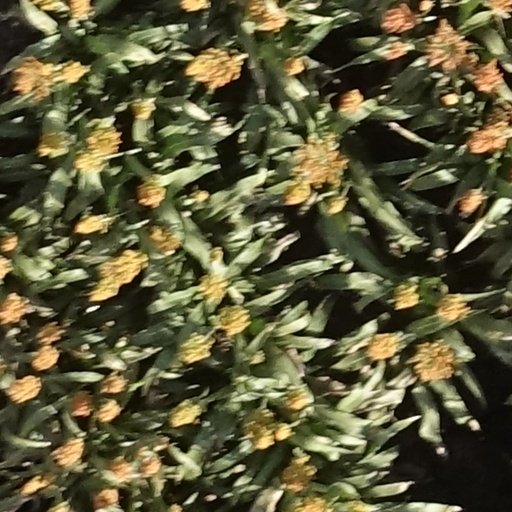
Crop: sorghum